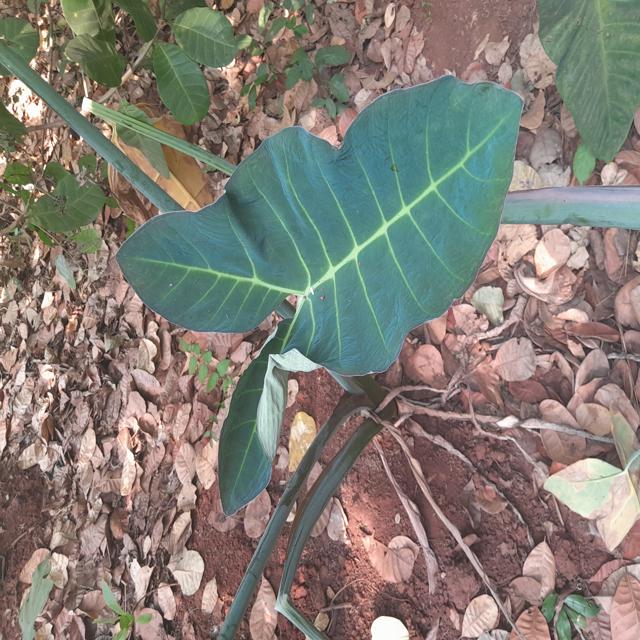
Label: Healthy